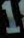
Number: 1